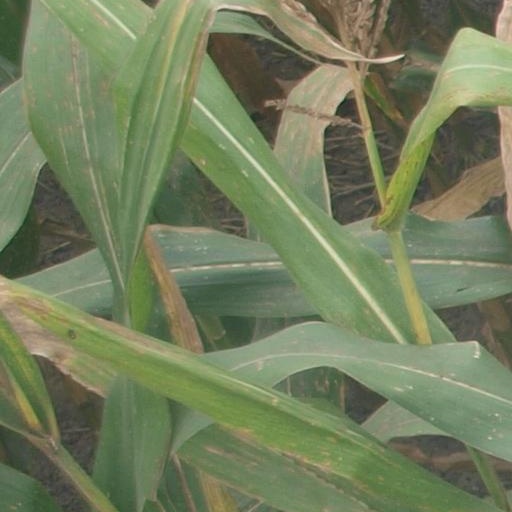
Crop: maize; corn